Super Columbine Massacre RPG!

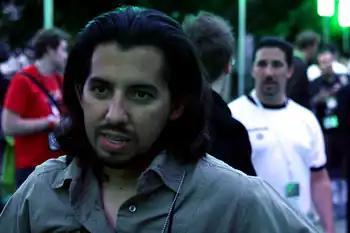
Brian Crecente, then a games writer for "Rocky Mountain News", helped bring wider attention to "Super Columbine Massacre".

The game was made available for download on April 20, 2005, the sixth anniversary of the Columbine massacre. Ledonne sought to remain anonymous at the game's debut to avoid any possible controversy, which he would later regret as it created the impression he had something to hide. Under the alias "Columbin", Ledonne regularly engaged gamers and critics alike on a message board he established to discuss the game's depiction of the shooting and the broader implications of the shooting. Ledonne's identity was revealed by Roger Kovacs, a friend of Rachel Scott, one of the Columbine victims. Kovacs learned of Ledonne's identity by donating to his website via PayPal; after his name and address were posted online, Ledonne stepped forward and was greeted with requests for interviews. "That's when I decided that I had to grow a backbone and stand up for my creation", Ledonne said.